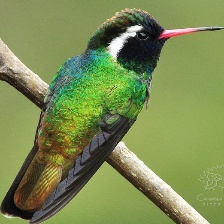
Species: WHITE EARED HUMMINGBIRD
Scientific name: BASILINNA LEUCOTIS
ImageNet parent category: hummingbird